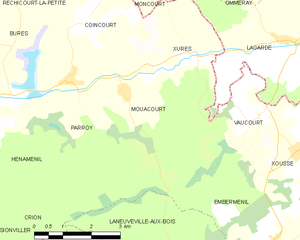
Mouacourt est une commune française située dans le département de Meurthe-et-Moselle en région Grand Est.